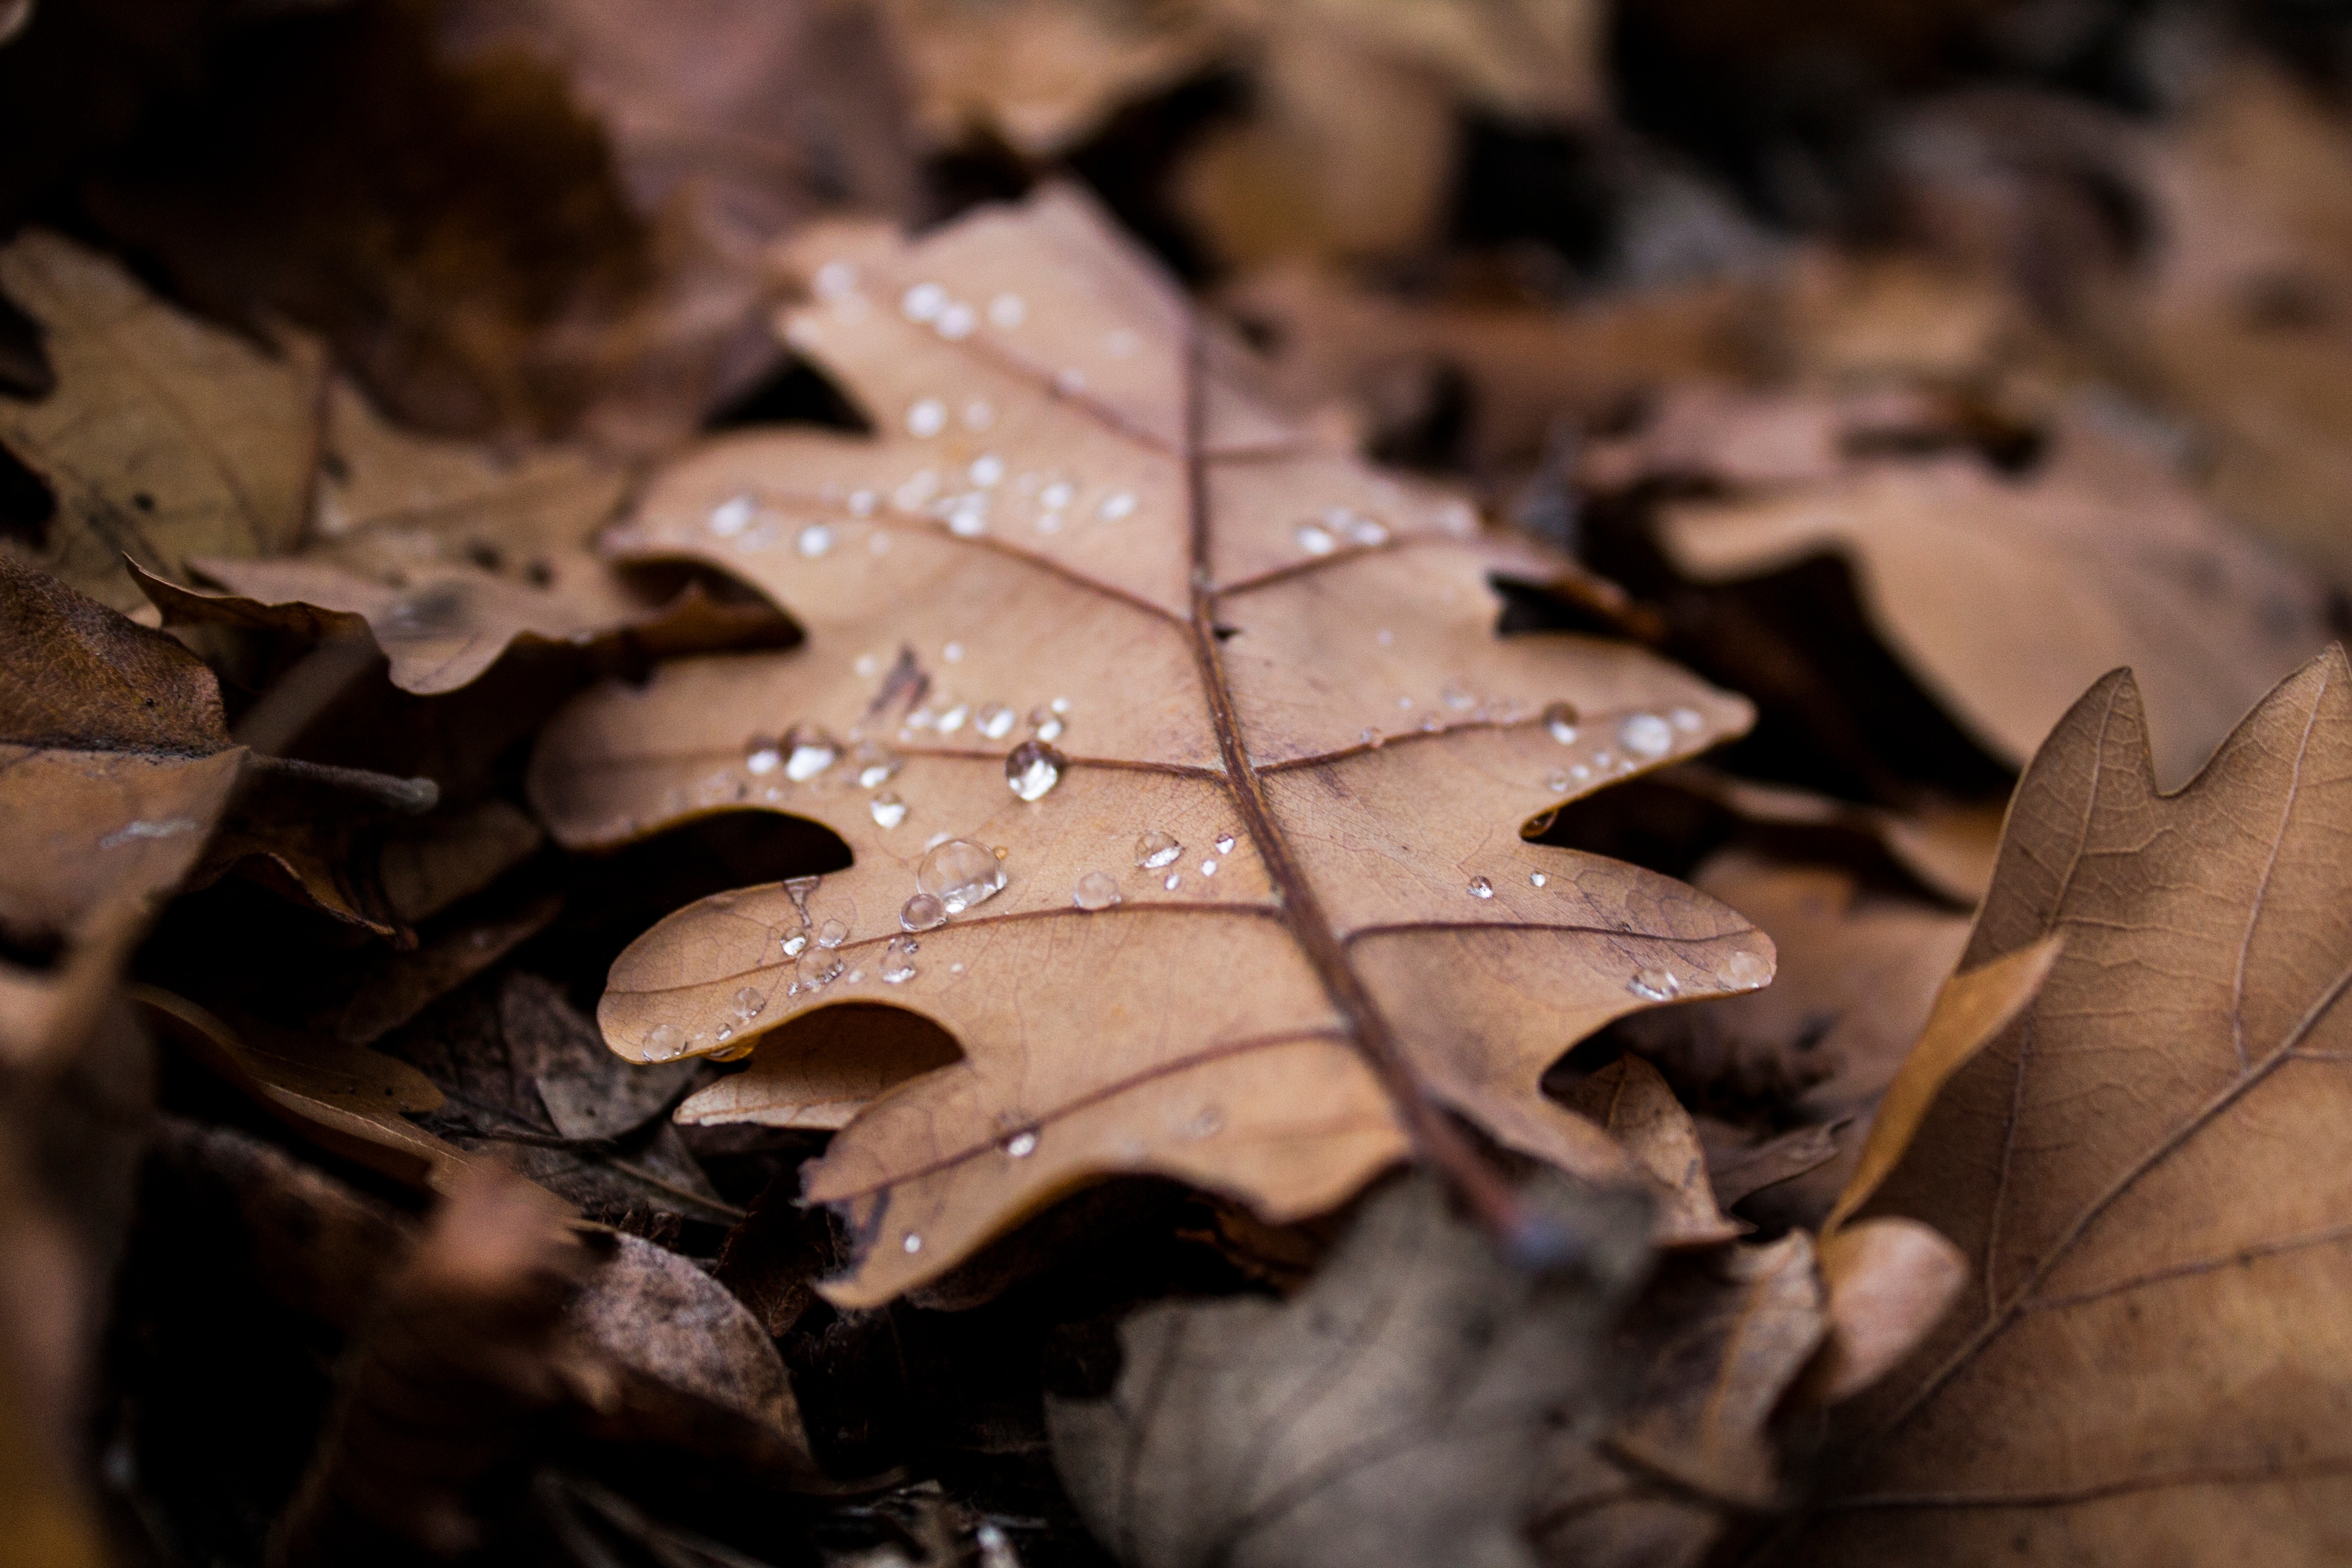
hand, tree, nature, branch, plant, leaf, flower, autumn, soil, season, close up, macro photography, woody plant